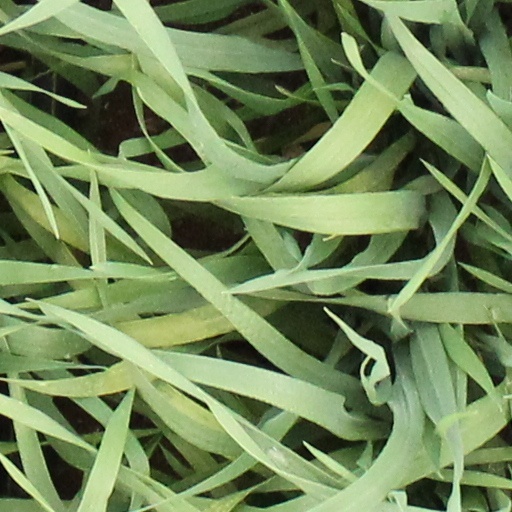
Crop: wheat